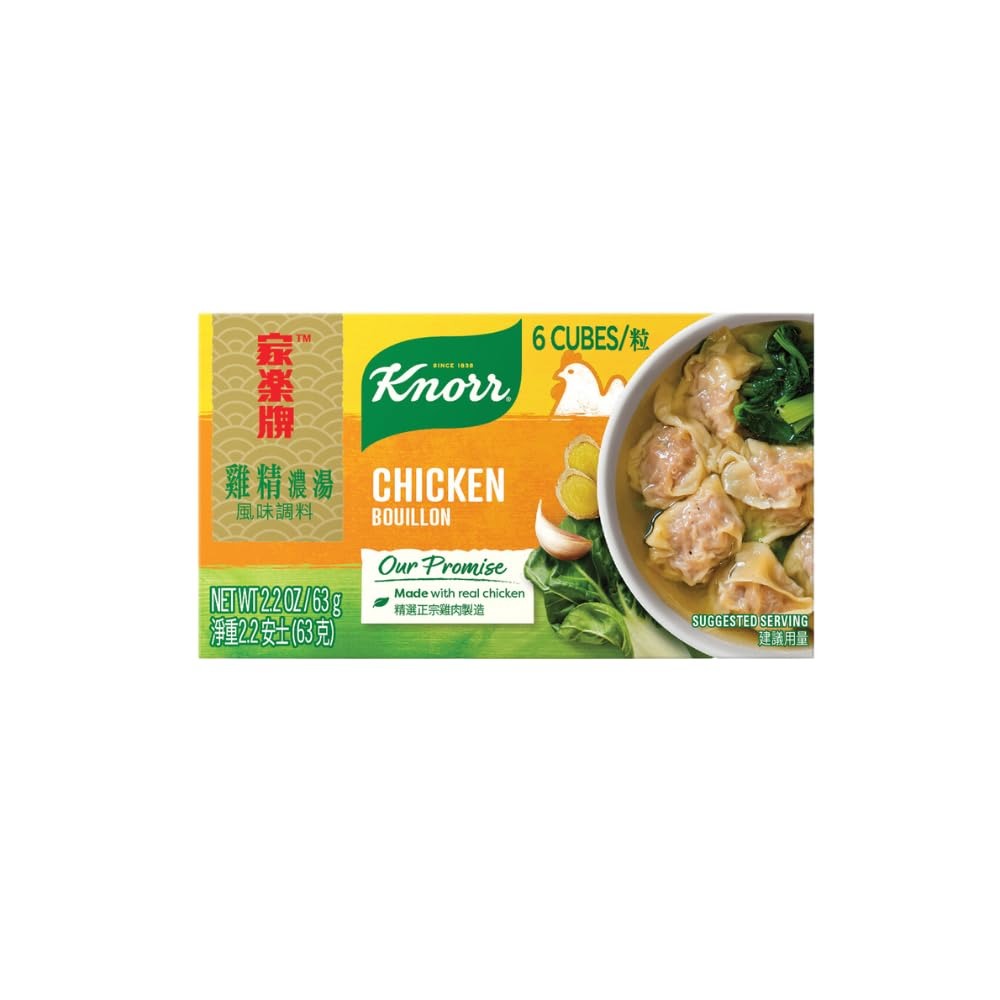
Item Name: Knorr Chicken flavor Bouillon 6 Cubes 2.2 oz (Pack of 1)
Bullet Point 1: Support Local Market
Bullet Point 2: The Perfect Choice
Bullet Point 3: Authentic and Delicious
Bullet Point 4: Fantastic Flavor
Bullet Point 5: Enjoy!
Product Description: Knorr Chicken Flavor 6 bouillon cubes 2.2oz (63g) Product of Mexico
Value: 2.2
Unit: Ounce

Price: 7.95